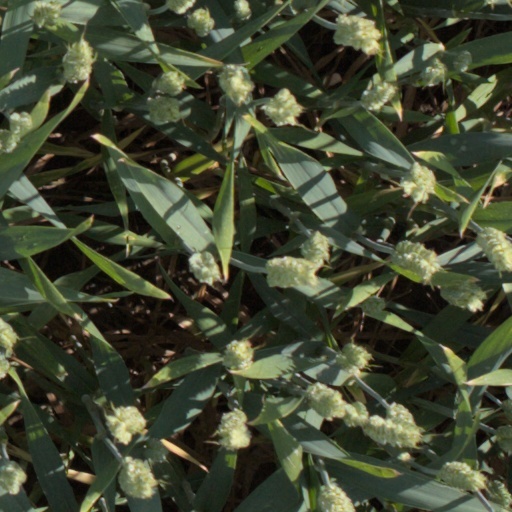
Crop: wheat